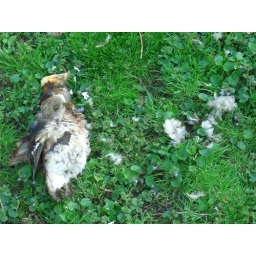
The duck that died in our water heater